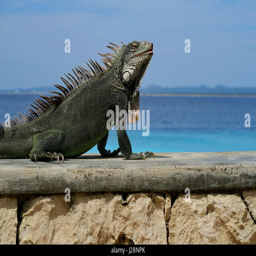
iguana on a wall by the sea